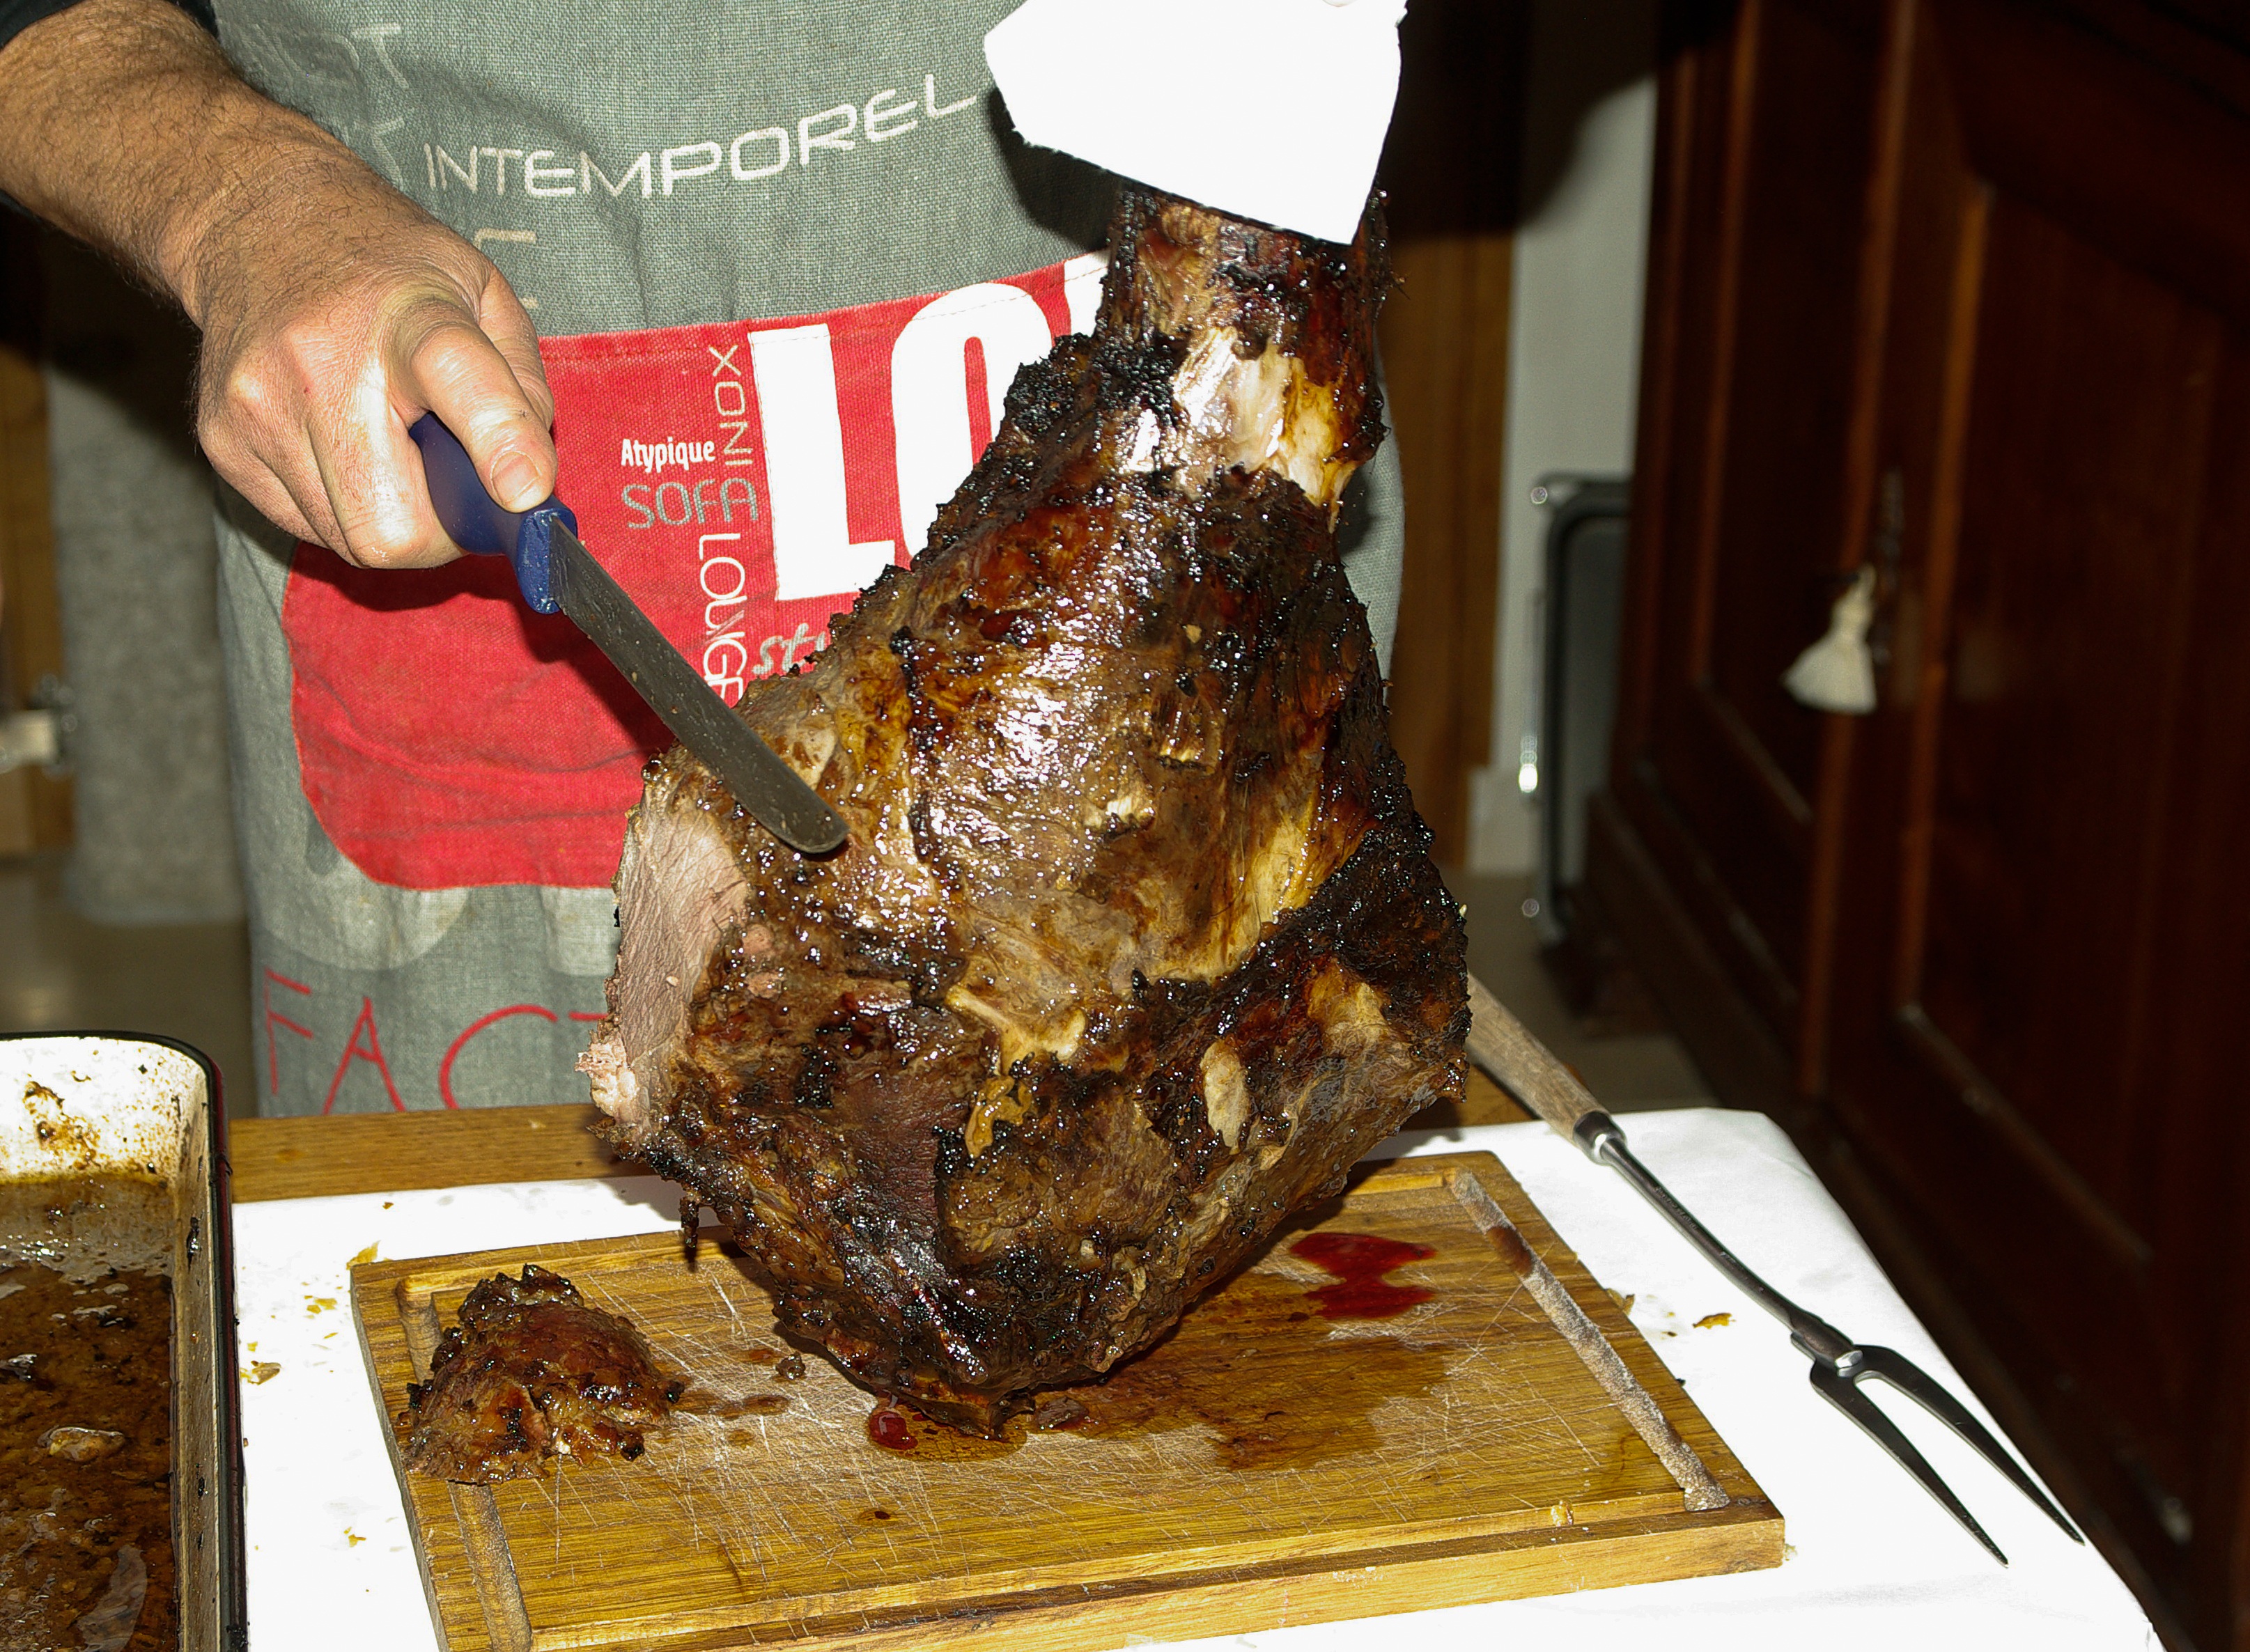
dish, food, fish, meat, knife, hunting, game boar